2-XL

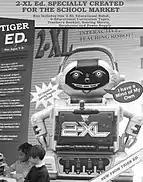
Another version of the 2-XL robot

The original version, created by Mego Corporation, was made of brown plastic with white plastic found on the anterior face of the robot. It had two red light bulbs for the eyes. These bulbs also flashed at moments while 8-track cartridge tape programs played. It had four red buttons on its stomach with designated options for answers to questions asked by the toy, such as "Question", "A or Yes Or True", "B or More Info", and "C or No or False" (NOTE: Some programs came with overlay cards for the buttons that redefined the choices the user could make for that specific program). A knob is also found on the lower right portion of the toy which controlled its volume and power. The "mouth" was reused detail molding taken from the Micronauts Battle Cruiser. At the bottom was a large slot for 8-track cartridge tapes: this version was essentially a regular 8-track tape player, but by employing mathematical decision tree programming methods over 20 interactive modes of operation were achieved. The result had enough information and interactive questions to entertain and educate a person for up to two hours. Subjects included sports quiz, Guinness Book of World Records, the metric system, general information and jokes.